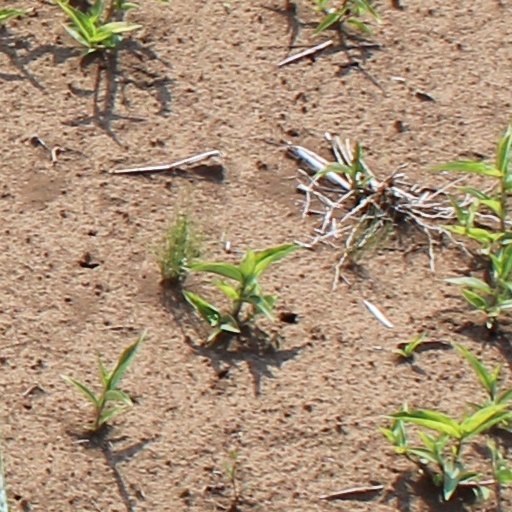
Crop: wheat